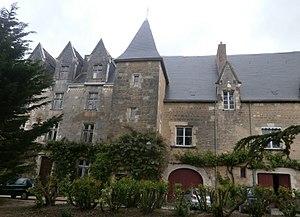
Les communs du château de Montrésor.
Le château de Montrésor est situé dans le sud-est du département d'Indre-et-Loire, en France, à une quinzaine de kilomètres à l'est de la ville de Loches sur le territoire de la commune de Montrésor.